Al Wright (second baseman)

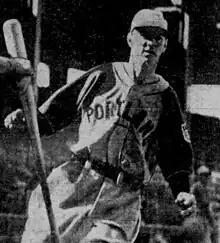
Wright in 1942

Albert Edgar Wright (November 11, 1912 – November 13, 1998), nicknamed "A-1", was a professional baseball player. He appeared in four games in Major League Baseball for the Boston Braves in the 1933 season, three as a second baseman and one as a pinch runner. He was born in San Francisco, California.